Villa St Ignatius

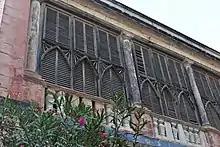
Pointed arched windows, a Neo-Gothic design

On 26 March 1872 the trustees sold the property to Dr Pasquale Mifsud (1833–1895), later a judge, and Carlo Maria Muscat, merchant and member of the Council of Government, for the sum of £2,200.